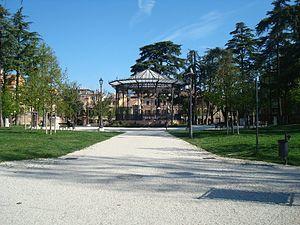
Cesena (Italie) - jardin public ""Paolo Neri"", ensemble du parc"
Le centre historique de Cesena comprend de nombreux palazzi et édifices religieux d’un intérêt historique et artistique notable. Cesena est une des rares cités à avoir conservé presque intactes ses murailles et une grande partie des tours et portes qui délimitent le centre historique, qui se trouve sous l’antique Rocca Malatestiana.